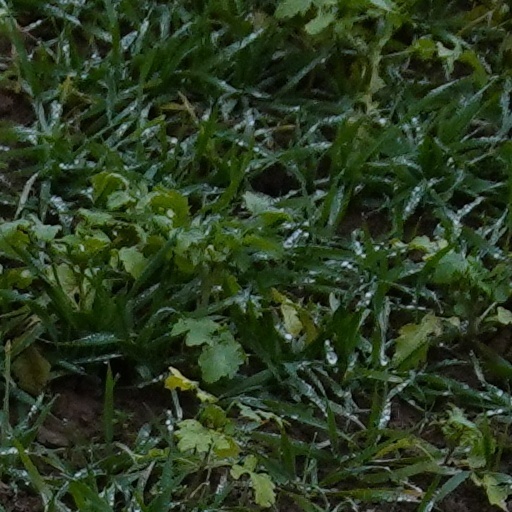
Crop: wheat